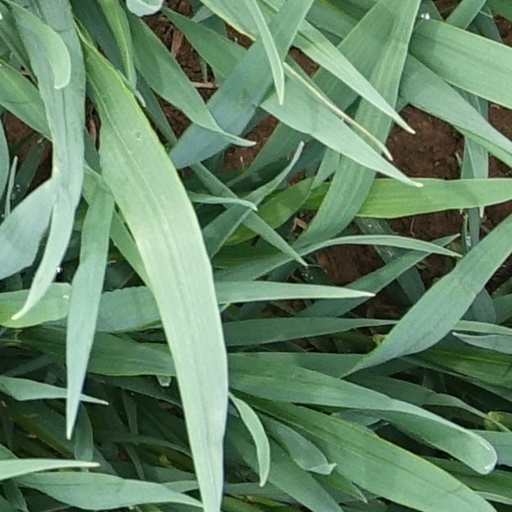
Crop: wheat